Neu-Ulm station

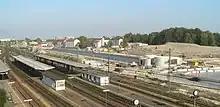
Construction of the new station on the right and the old station on the left in 2006

During the Neu-Ulm 21 project, the station tracks were rebuilt from scratch by 2007. The five platform track surface station together with the adjacent railway lines were lowered and the number of tracks was reduced to four. The sub-surface station was opened on 18 March 2007.